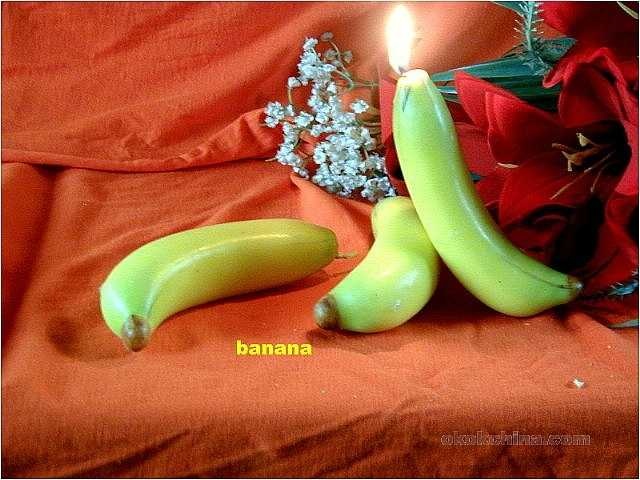
Label: Banana